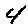
Label: 4